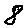
Label: 8